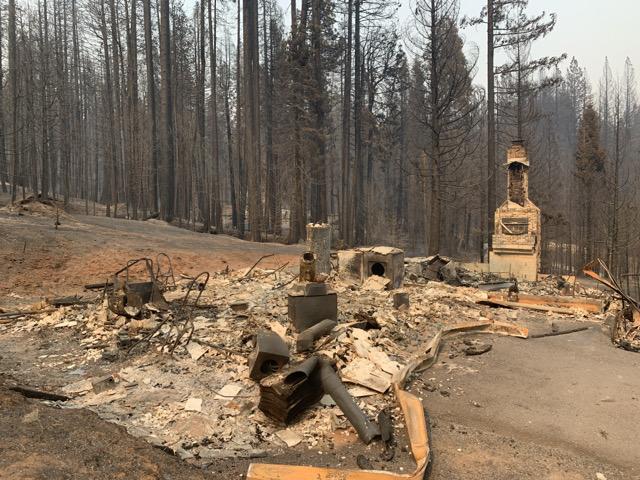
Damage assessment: destroyed